Mayfair, San Jose

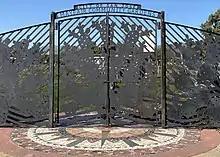
Mayfair Community Gardens.

Mayfair is located within East San Jose. It is east of Little Portugal, which it borders at King Road. The Sinclair Freeway (CA-680) forms Mayfair's eastern and southern border, separating it from the King & Story neighborhood to the south and from the Alum Rock district to the east.